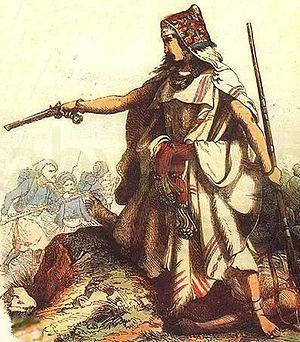
Les Kabyles sont un ensemble de populations berbères natives ou issues de la Kabylie, une région berbérophone d'Algérie à dominante montagneuse. Ils peuplent le littoral et les divers massifs montagneux de la région : les montagnes du Djurdjura, des Bibans et des Babors. À partir de la fin du XIXᵉ siècle, les Kabyles fournissent le premier groupe berbérophone par le nombre en Algérie. Ils constituent, depuis l'indépendance de ce pays, le milieu le plus favorable au développement de la revendication identitaire berbère. Ils sont aujourd’hui présents dans d'autres régions d’Algérie, notamment à Alger, et parmi la diaspora algérienne en France.
L'histoire de l'Algérie s'insère dans l'histoire plus large du Maghreb et remonte à des millénaires. Dans l'Antiquité, le territoire algérien connaît la formation des royaumes numides avant de passer sous la domination partielle des Romains, des Vandales, des Byzantins et des principautés berbères indépendantes.
Cet article recense les personnalités berbères.
Cet article relate les faits saillants de l'histoire de l'époque moderne de l'Algérie.
30 avril, Trieste : départ de l’expédition du Novara pour un voyage scientifique autour du monde.
L'Algérie ; et arabe algérien : الدزاير, الجازاير ou لدزاير ; en tamazight et tifinagh ⴷⵣⴰⵢⵔ est un pays d’Afrique du Nord faisant partie du Maghreb. Depuis 1962, elle est nommée en forme longue République algérienne démocratique et populaire, abrégée en RADP. Sa capitale est Alger, la ville la plus peuplée du pays, dans le Nord, sur la côte méditerranéenne.
Lalla Fatma N'Soumer, née en 1830 à Ouerdja, en Kabylie et morte en 1863 à Tablat, est une figure du mouvement de résistance algérien au cours des premières années de la conquête de l'Algérie par la France.